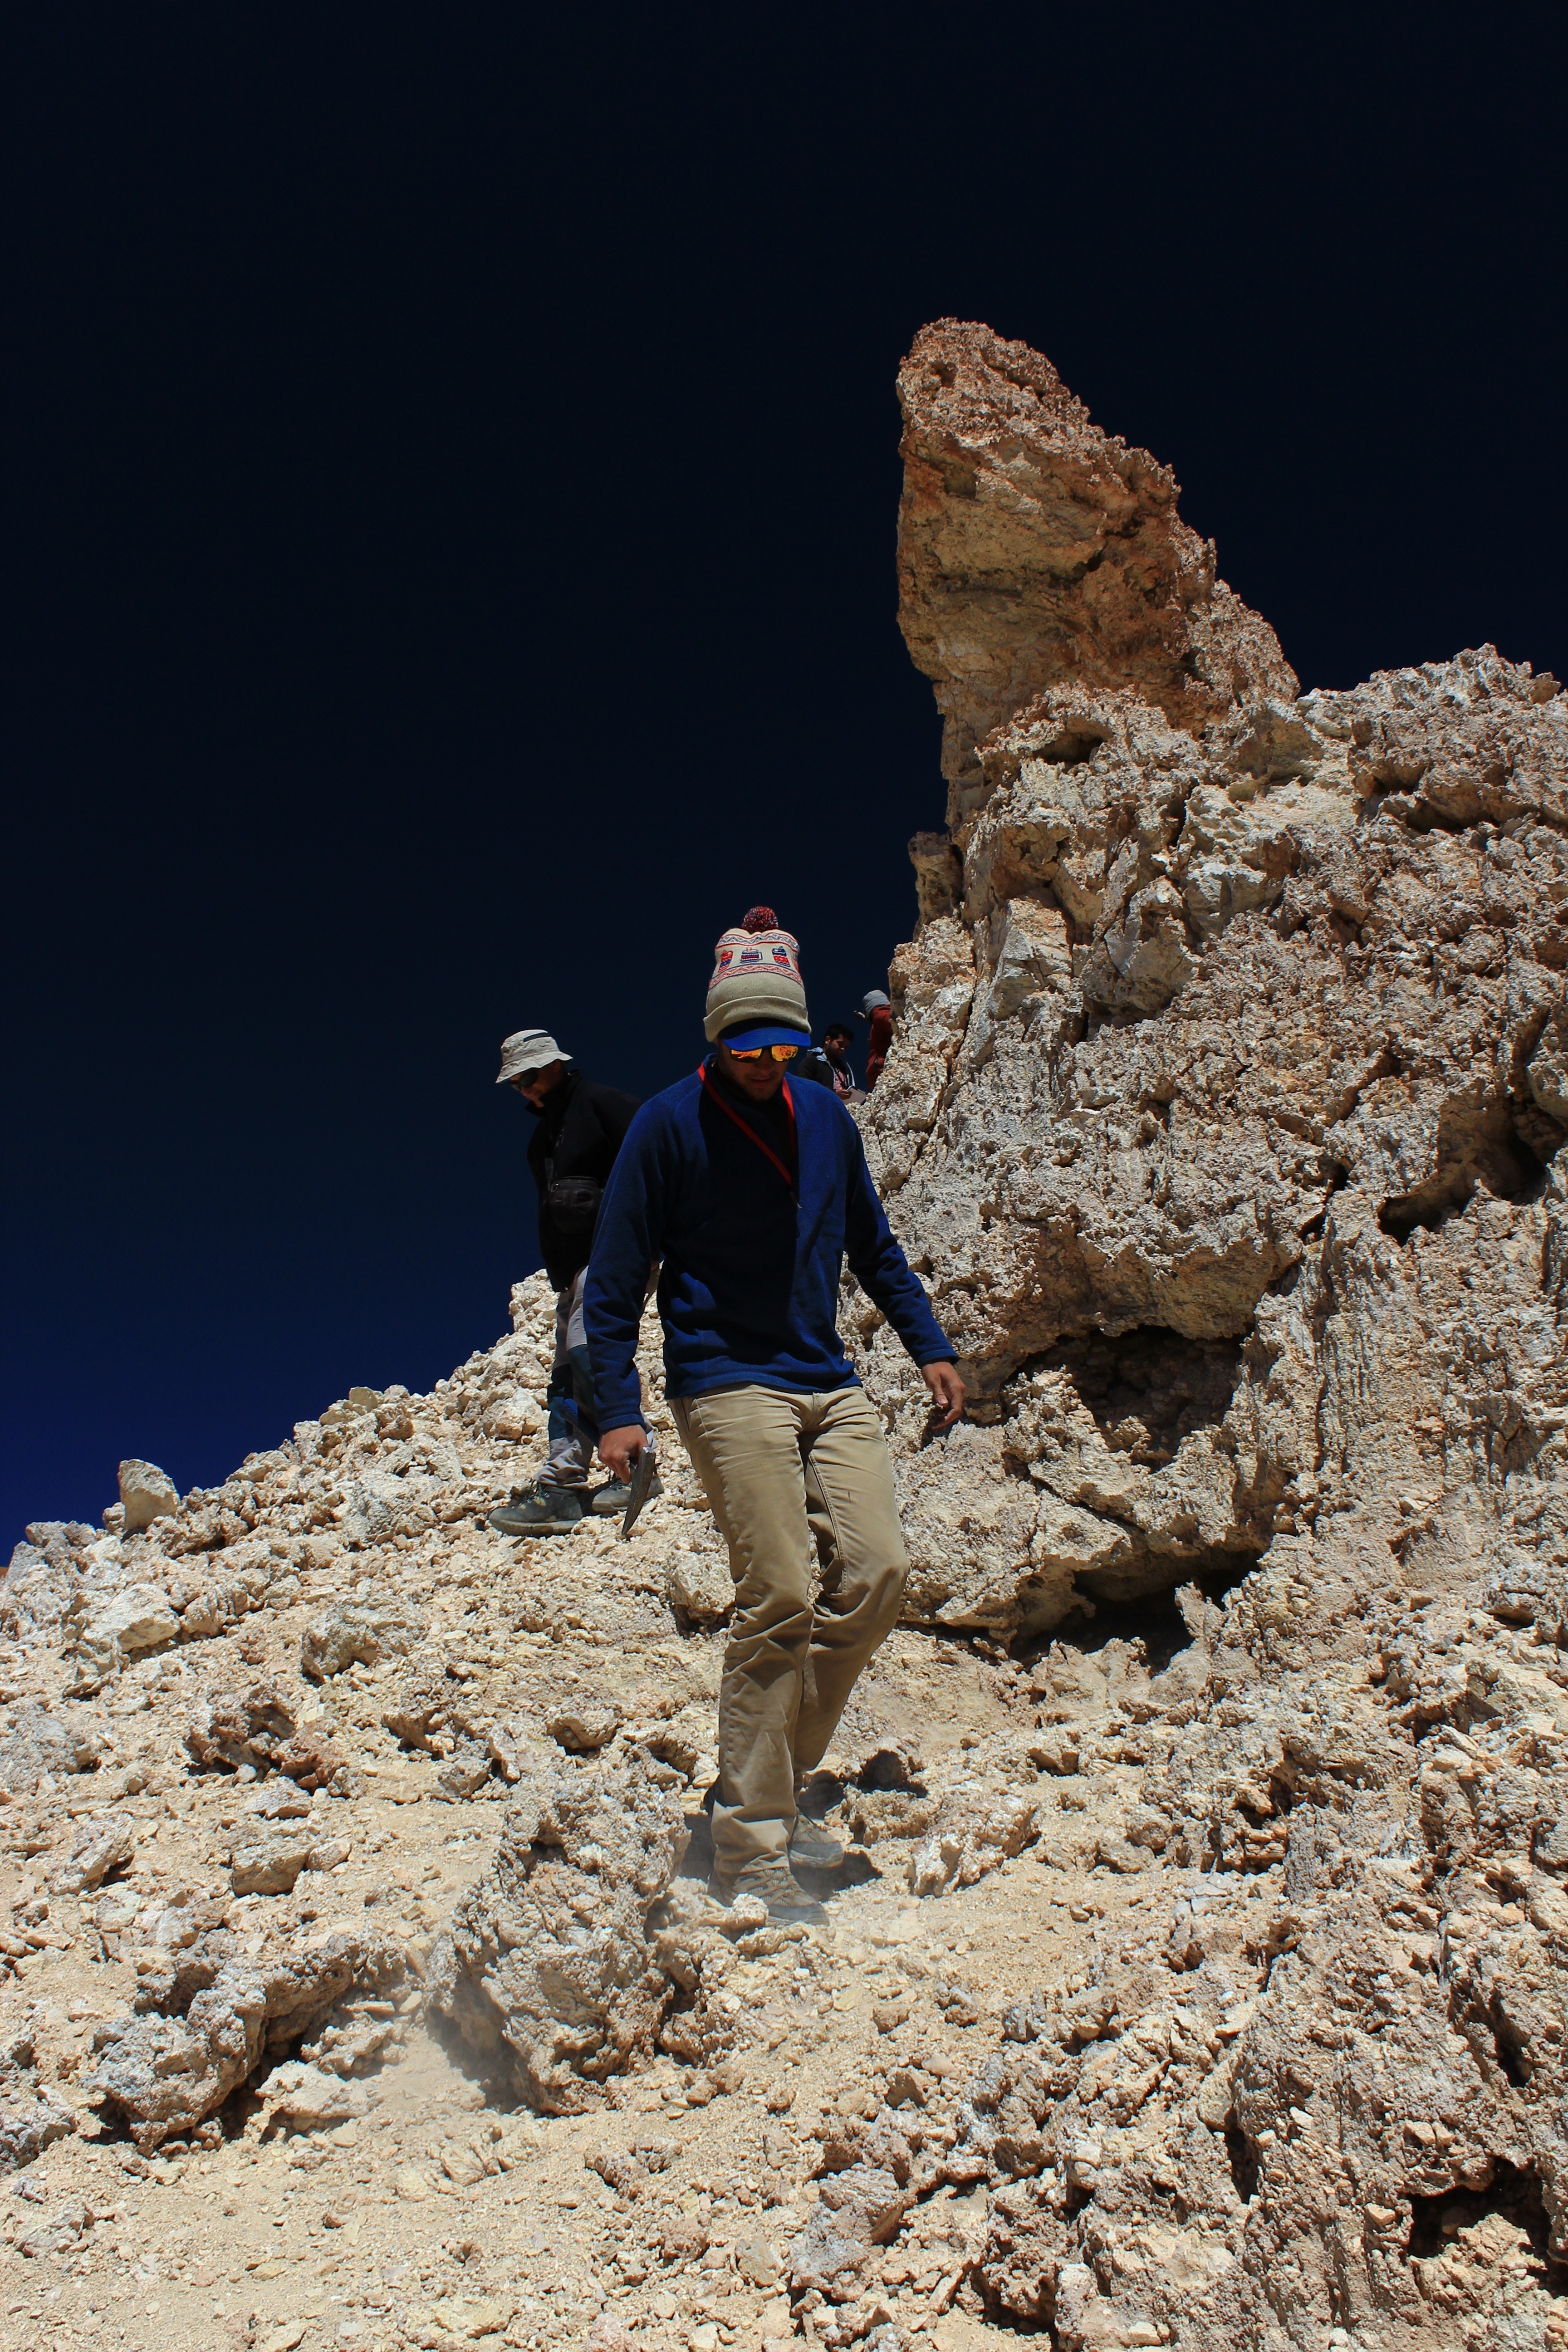
rock, walking, mountain, adventure, extreme sport, summit, mountaineering, geology, wadi, mountainous landforms